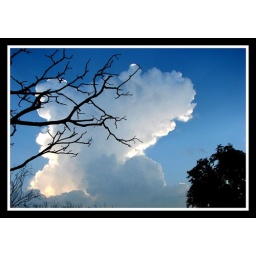
Appears as if the trees are reaching out ot the sky above